Under the Jolly Roger

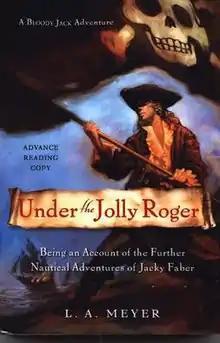
First edition cover

Under the Jolly Roger: Being an Account of the Further Nautical Adventures of Jacky Faber is a young adult historical fiction novel by L.A. Meyer and is the third book in the Bloody Jack series set in the early 19th century.